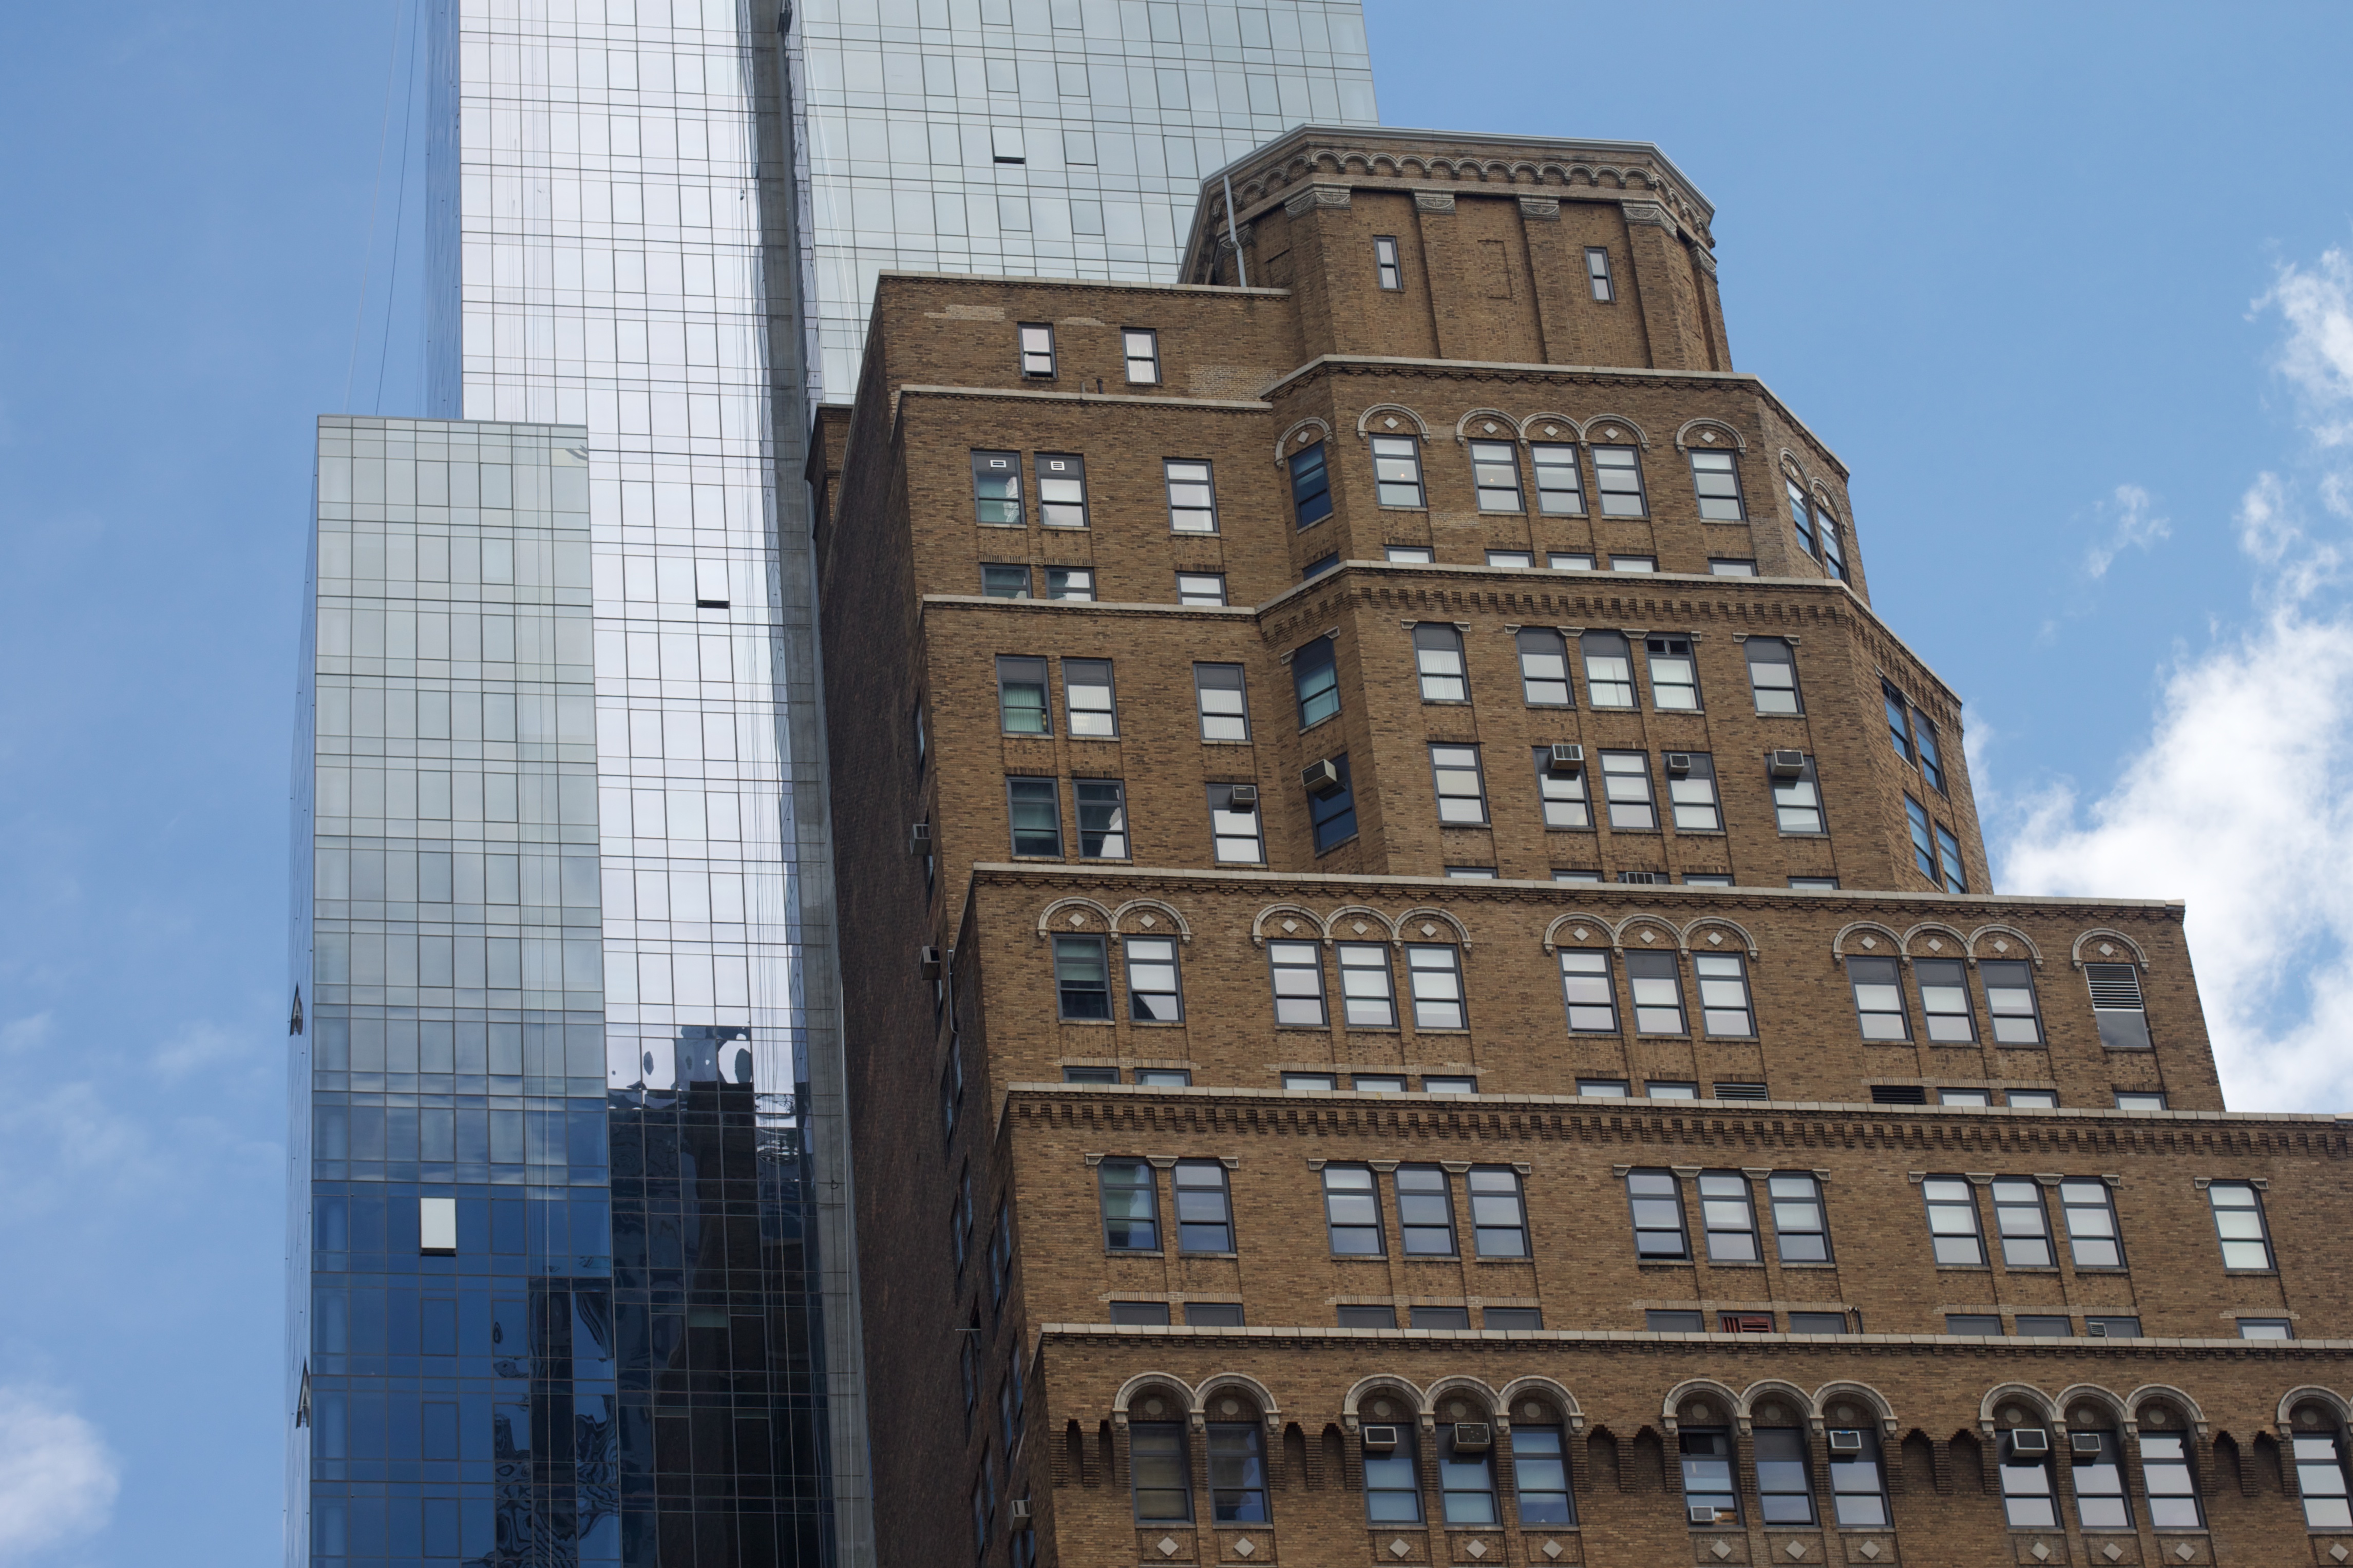
architecture, building, city, skyscraper, cityscape, downtown, tower, plaza, landmark, facade, tower block, metropolis, neighbourhood, urban area, human settlement